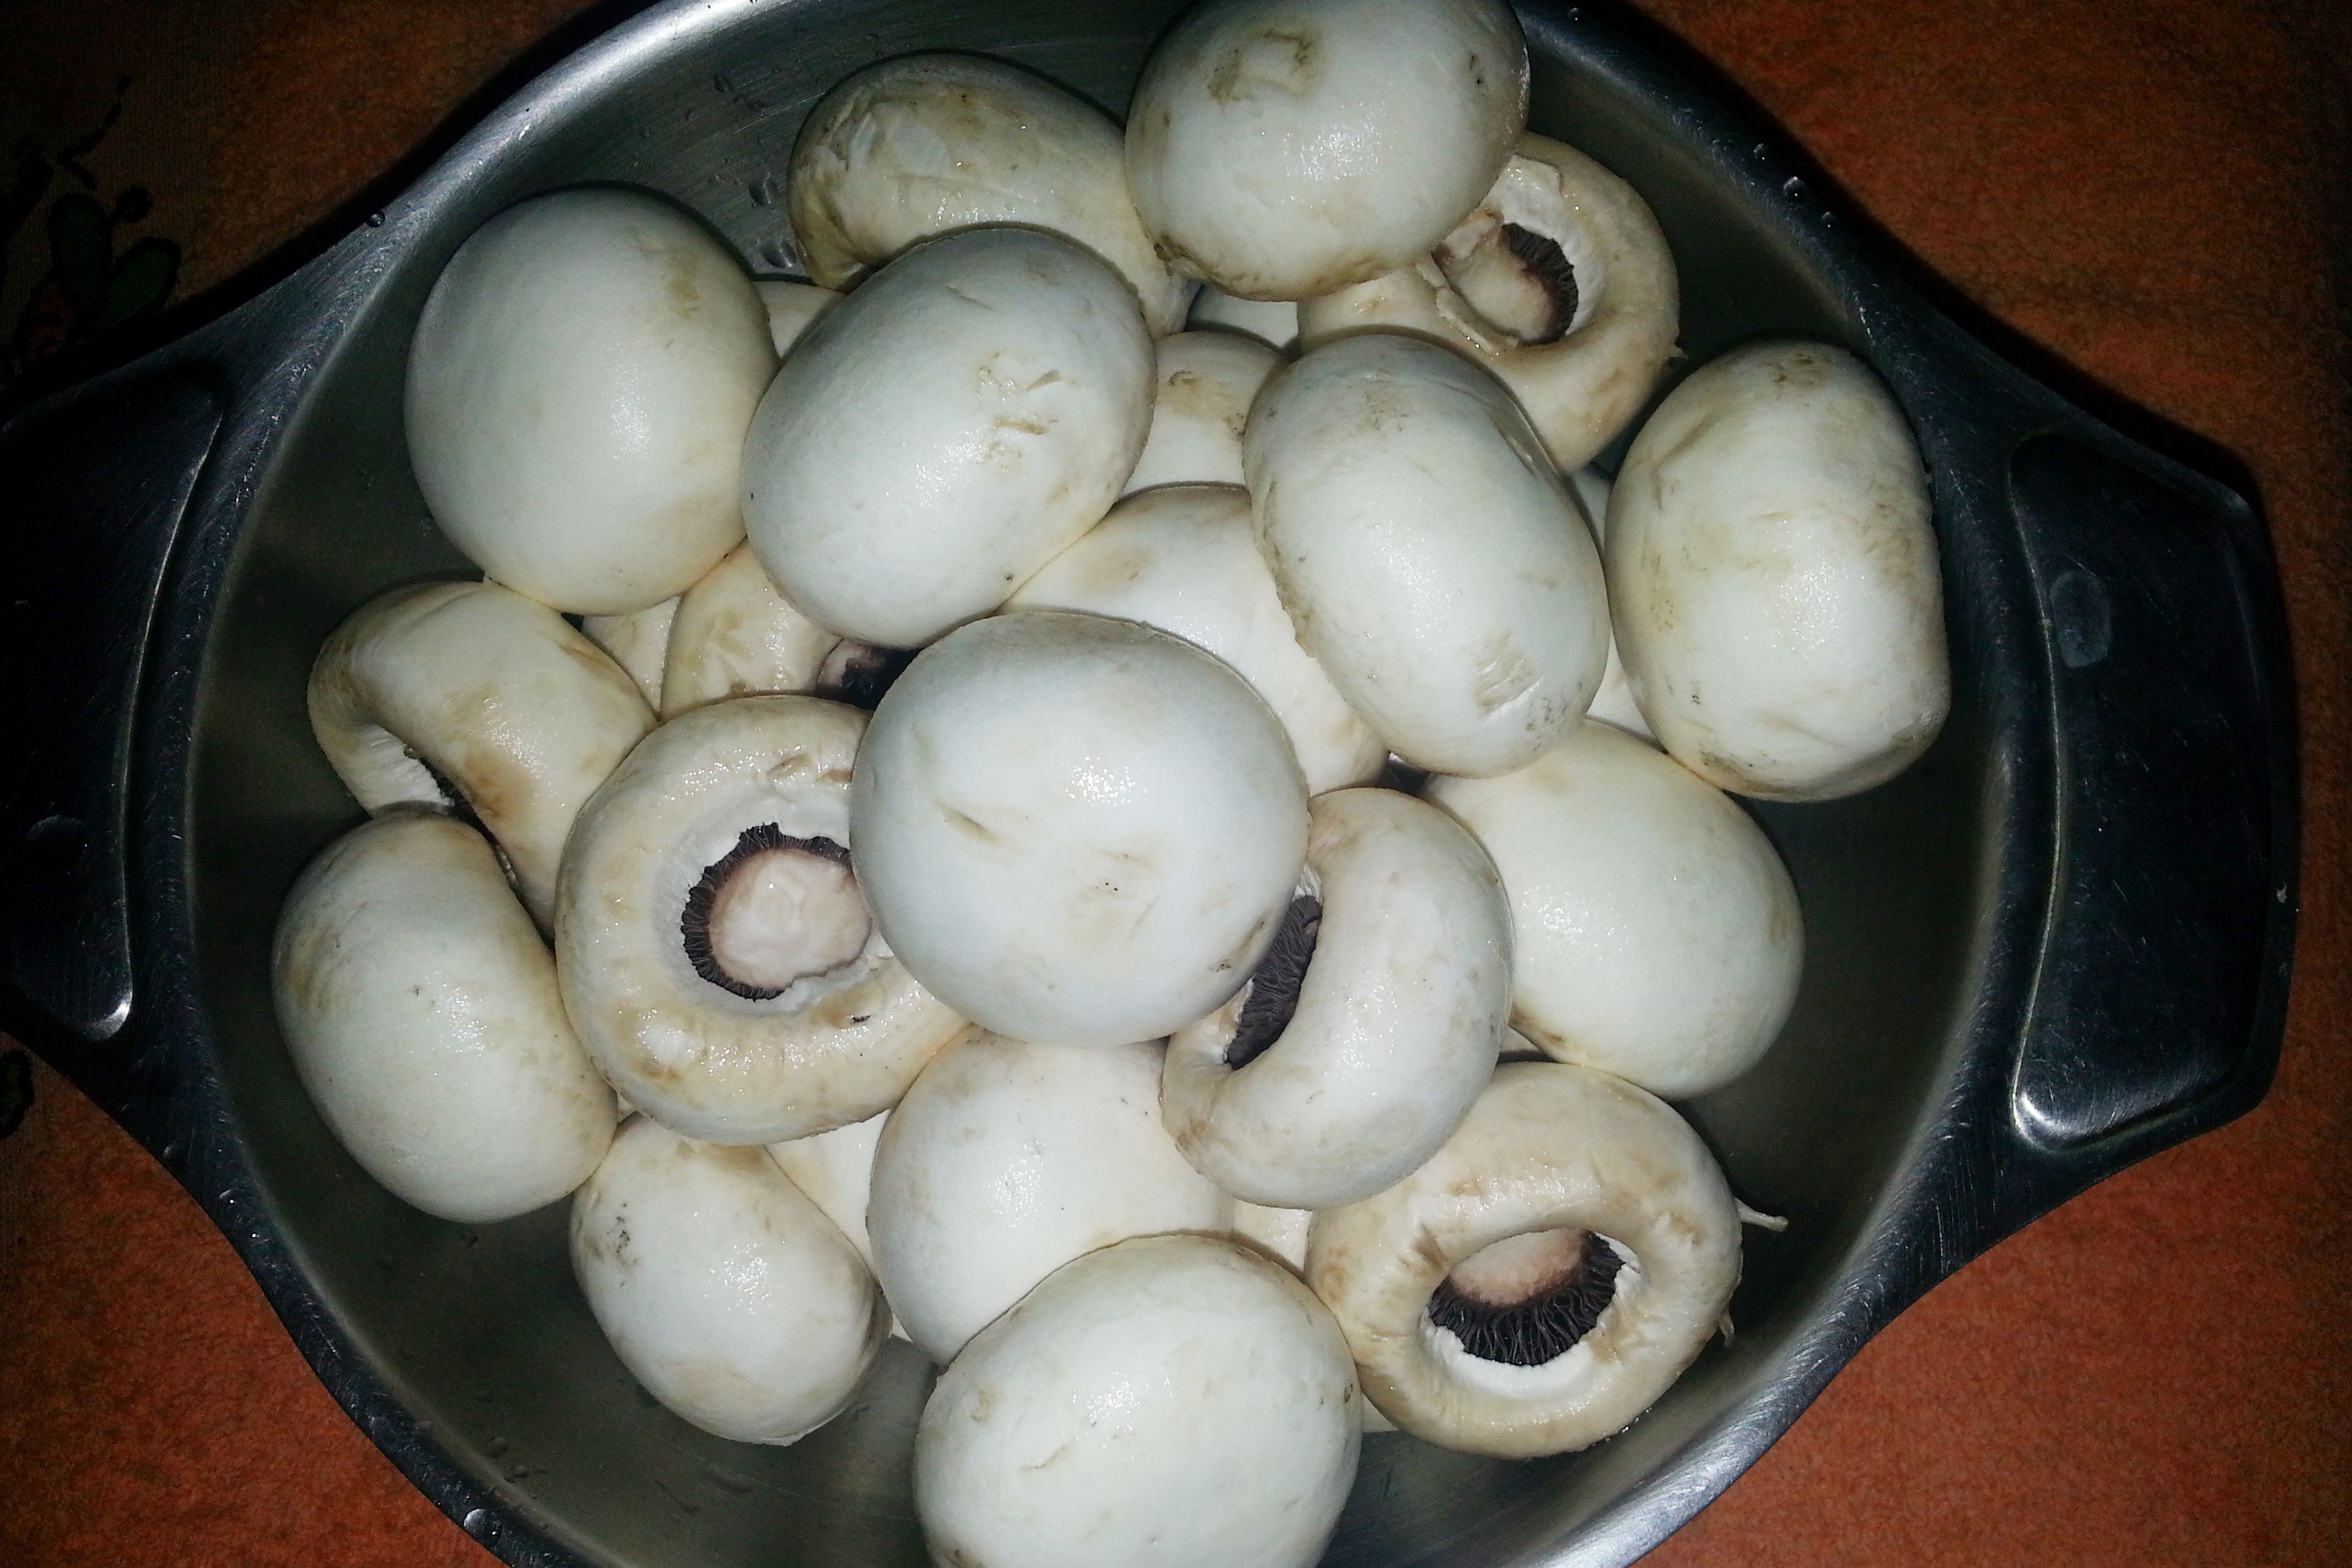
dish, food, produce, seafood, mushroom, cuisine, asian food, fungi, mushrooms, agaricus, oyster mushroom, agaricomycetes, agaricaceae, champignon mushroom, pleurotus eryngii, pelmeni